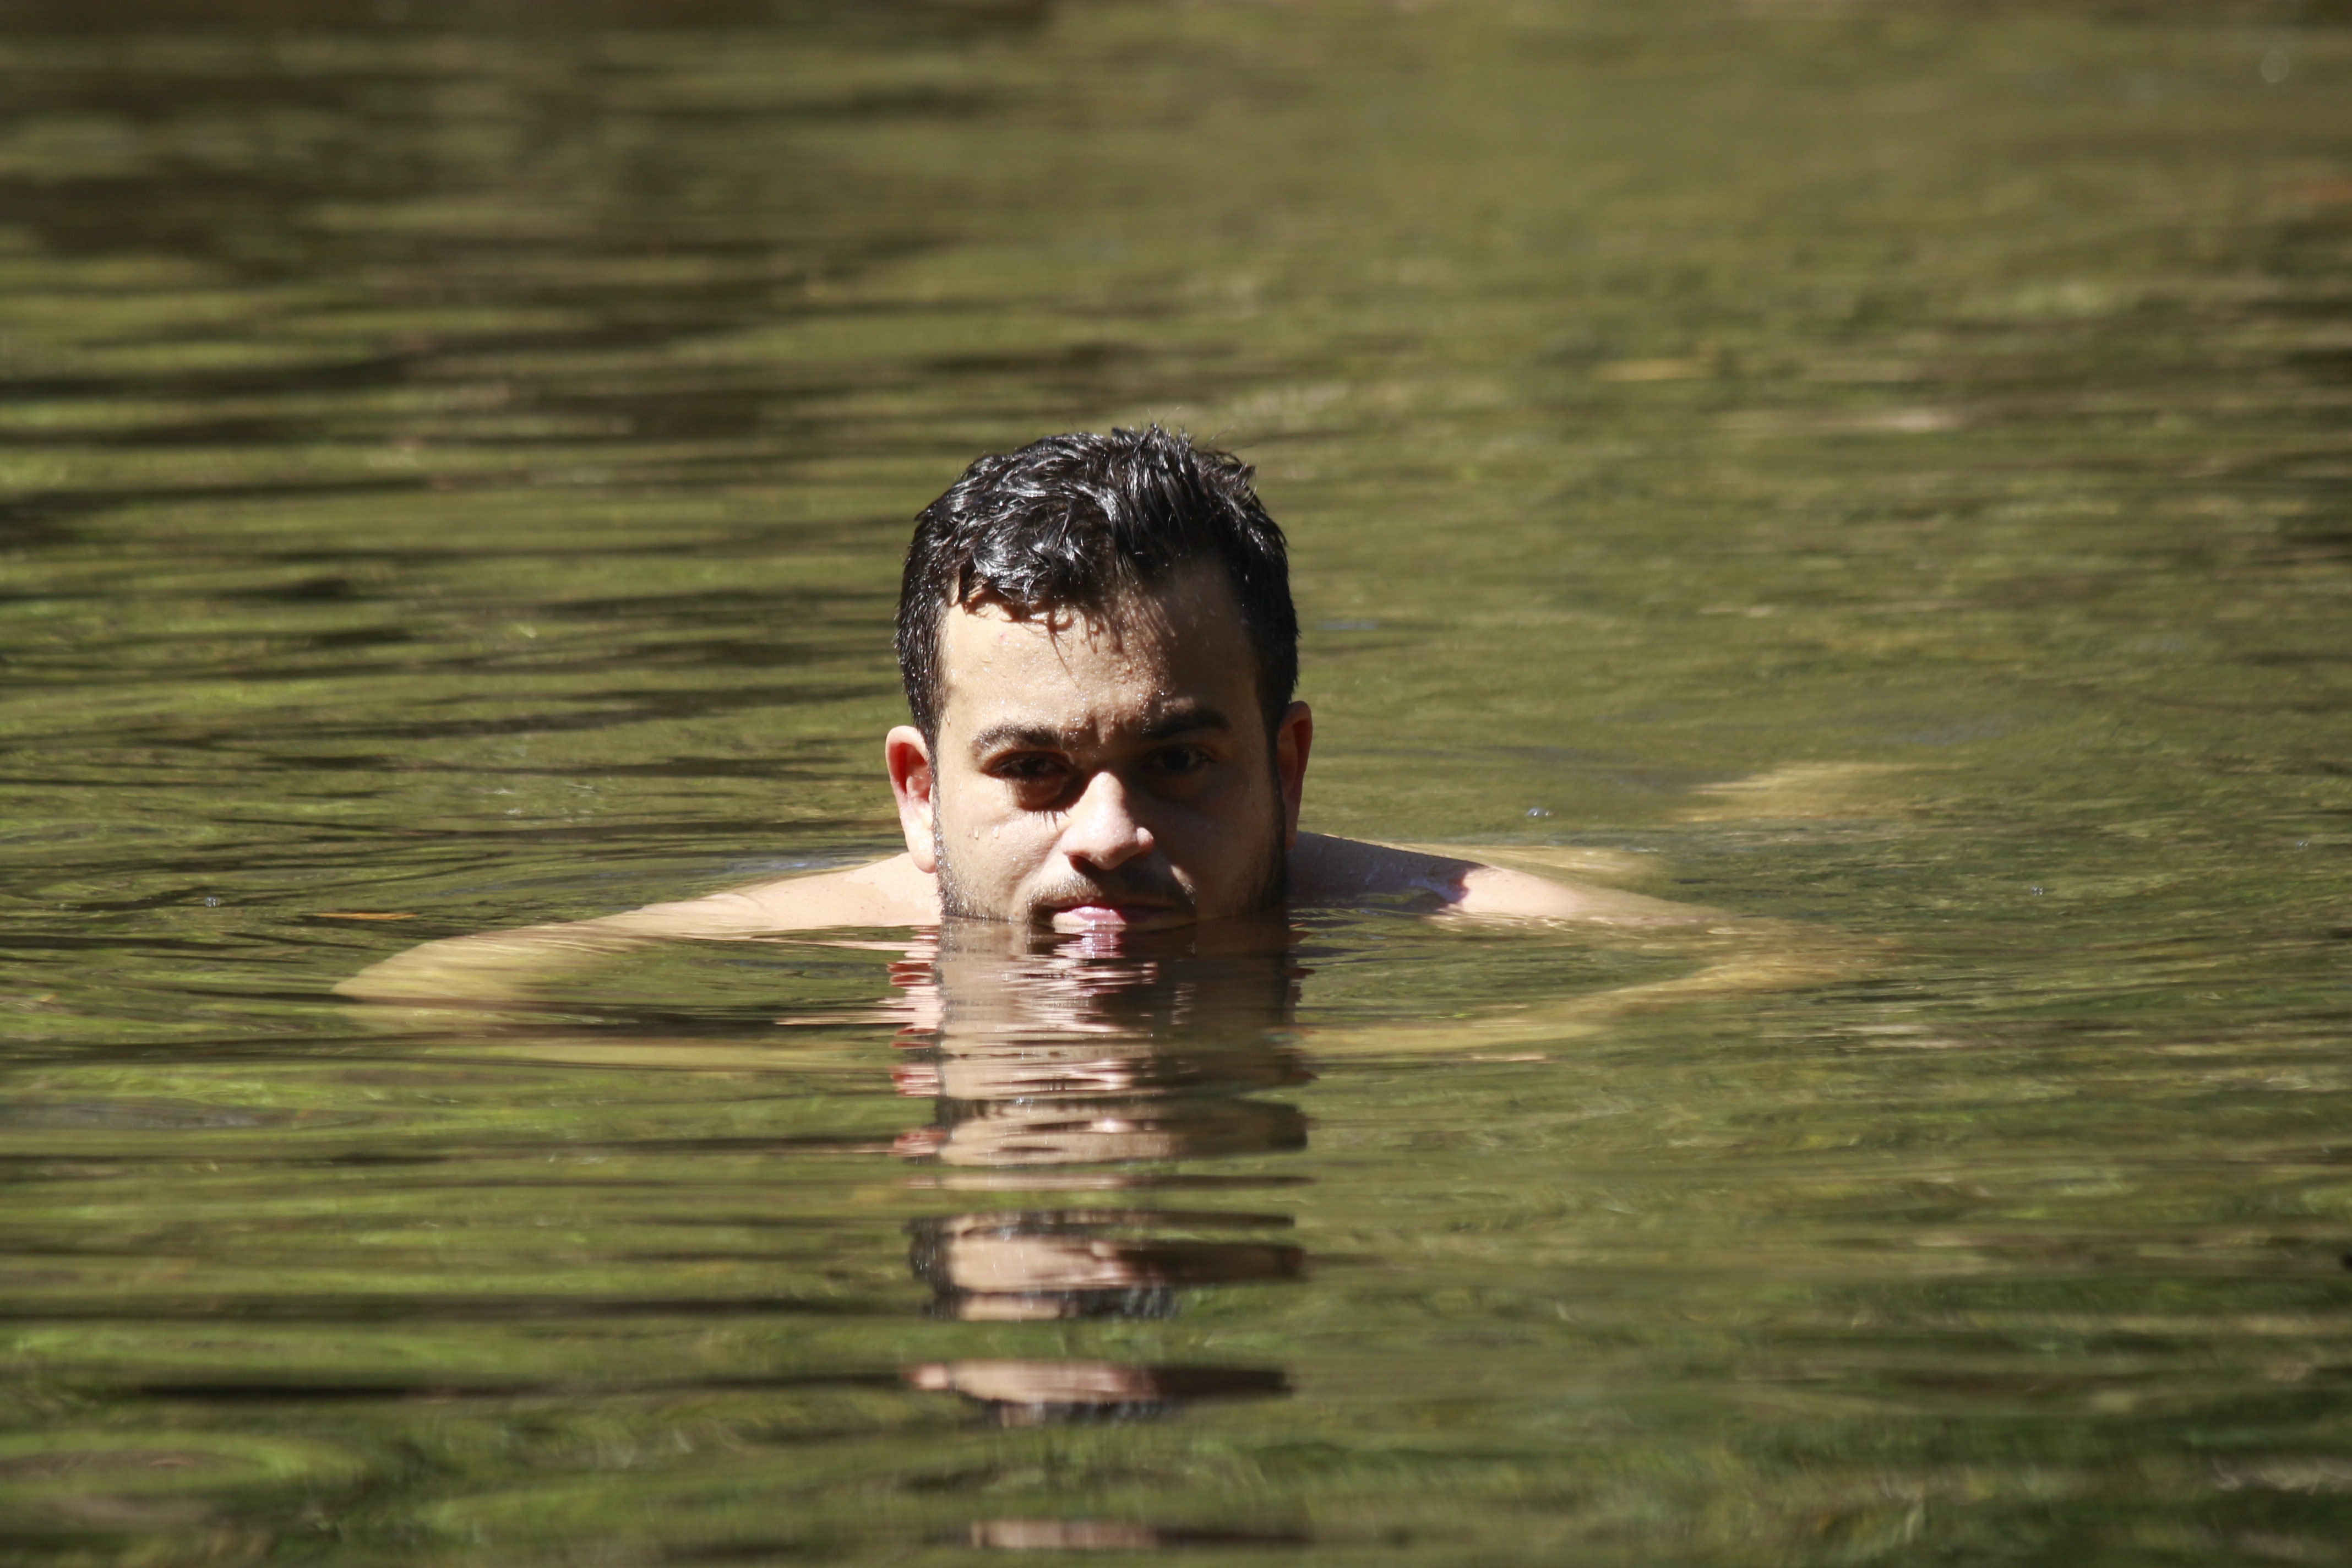
sea, water, river, swim, reflection, child, look, under water